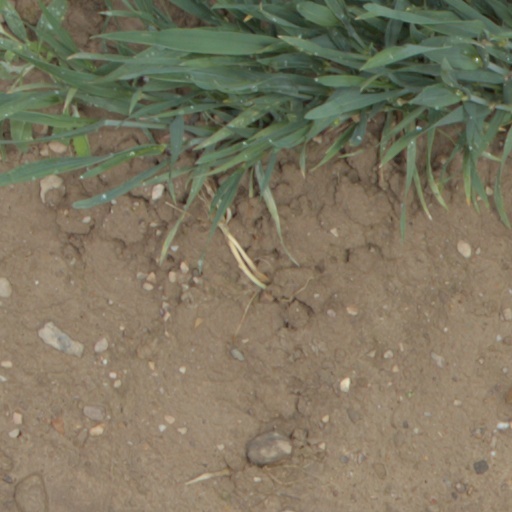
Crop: wheat